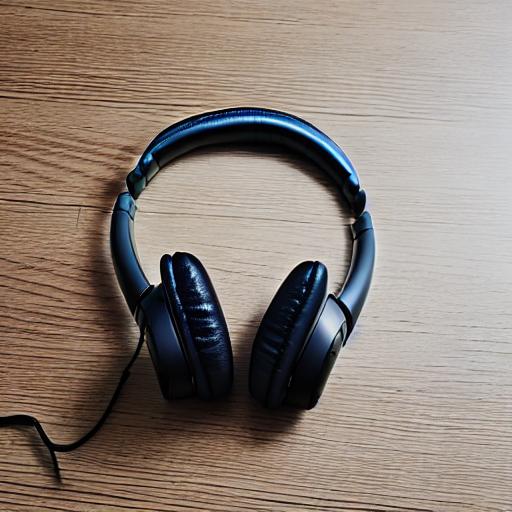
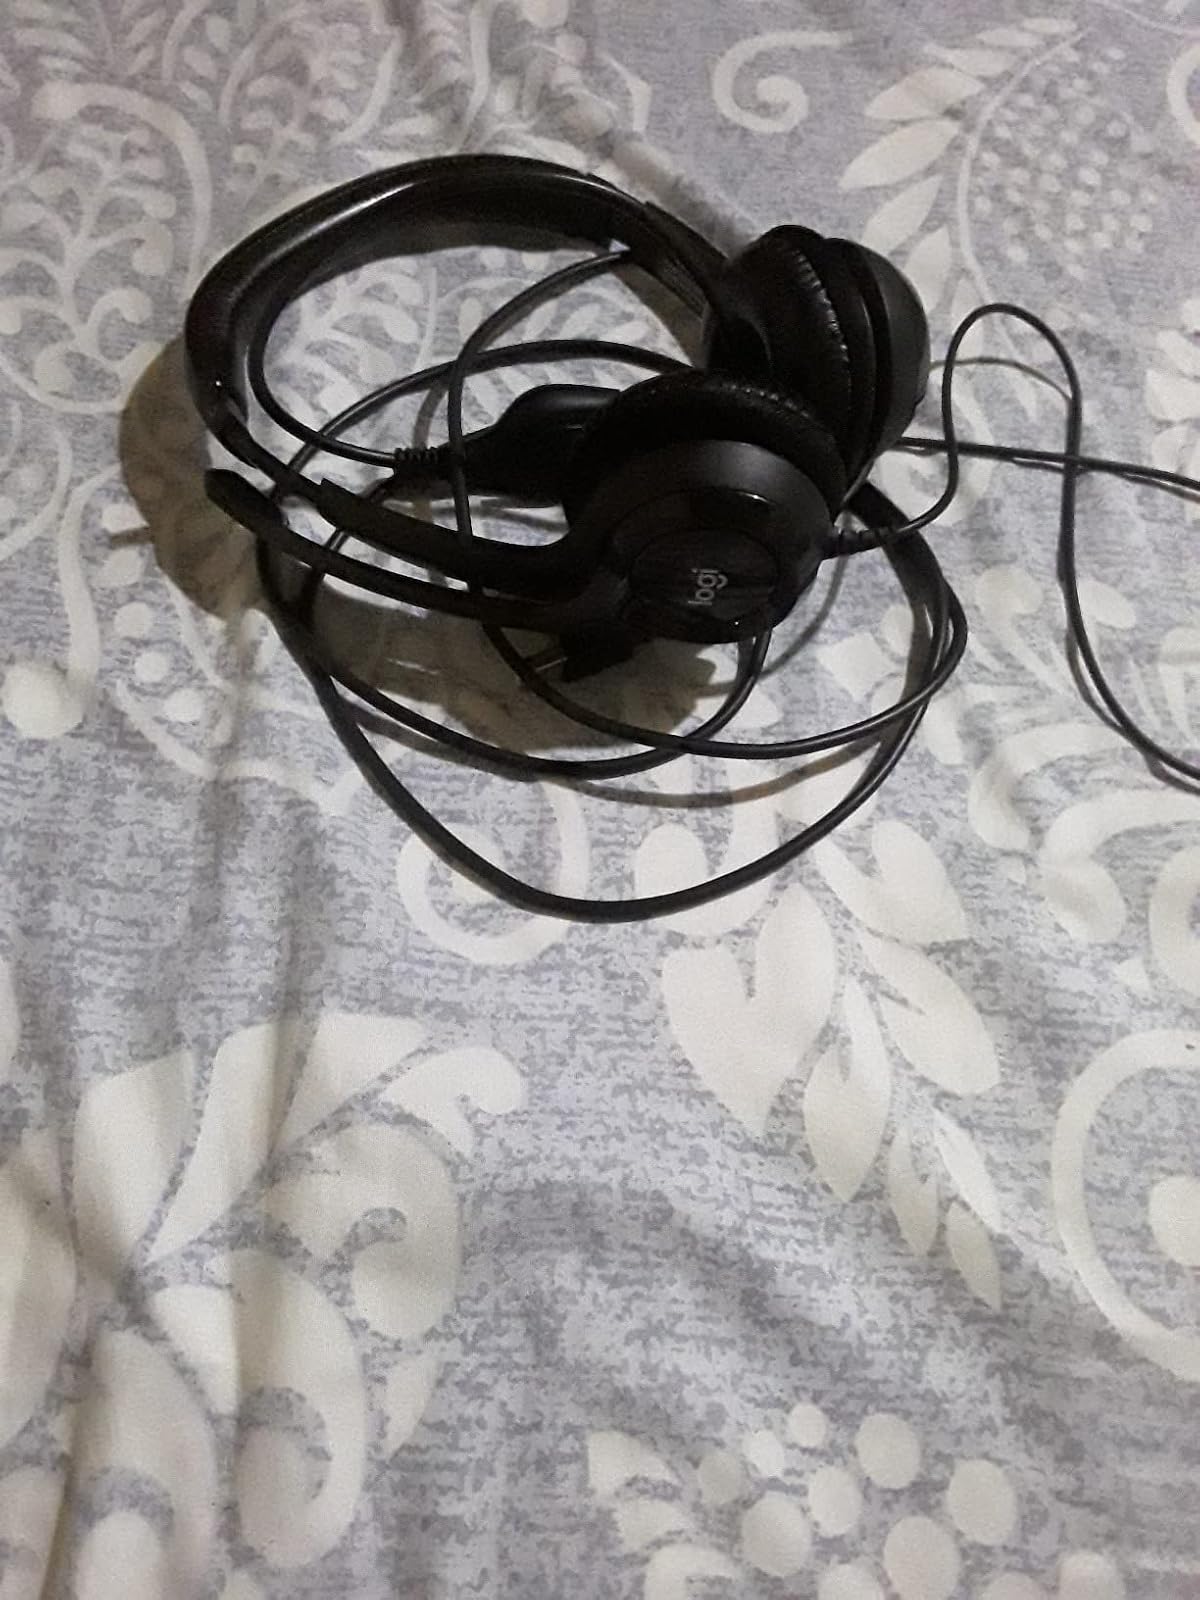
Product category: headphones
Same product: no